KBRW (AM)

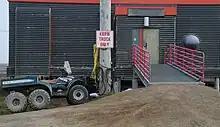
The station's studios in Barrow.

The KBRW broadcast stream on the Internet (www.kbrw.org and www.kbrwradio.org) is believed to be the northernmost source for broadcast streaming audio on Earth.